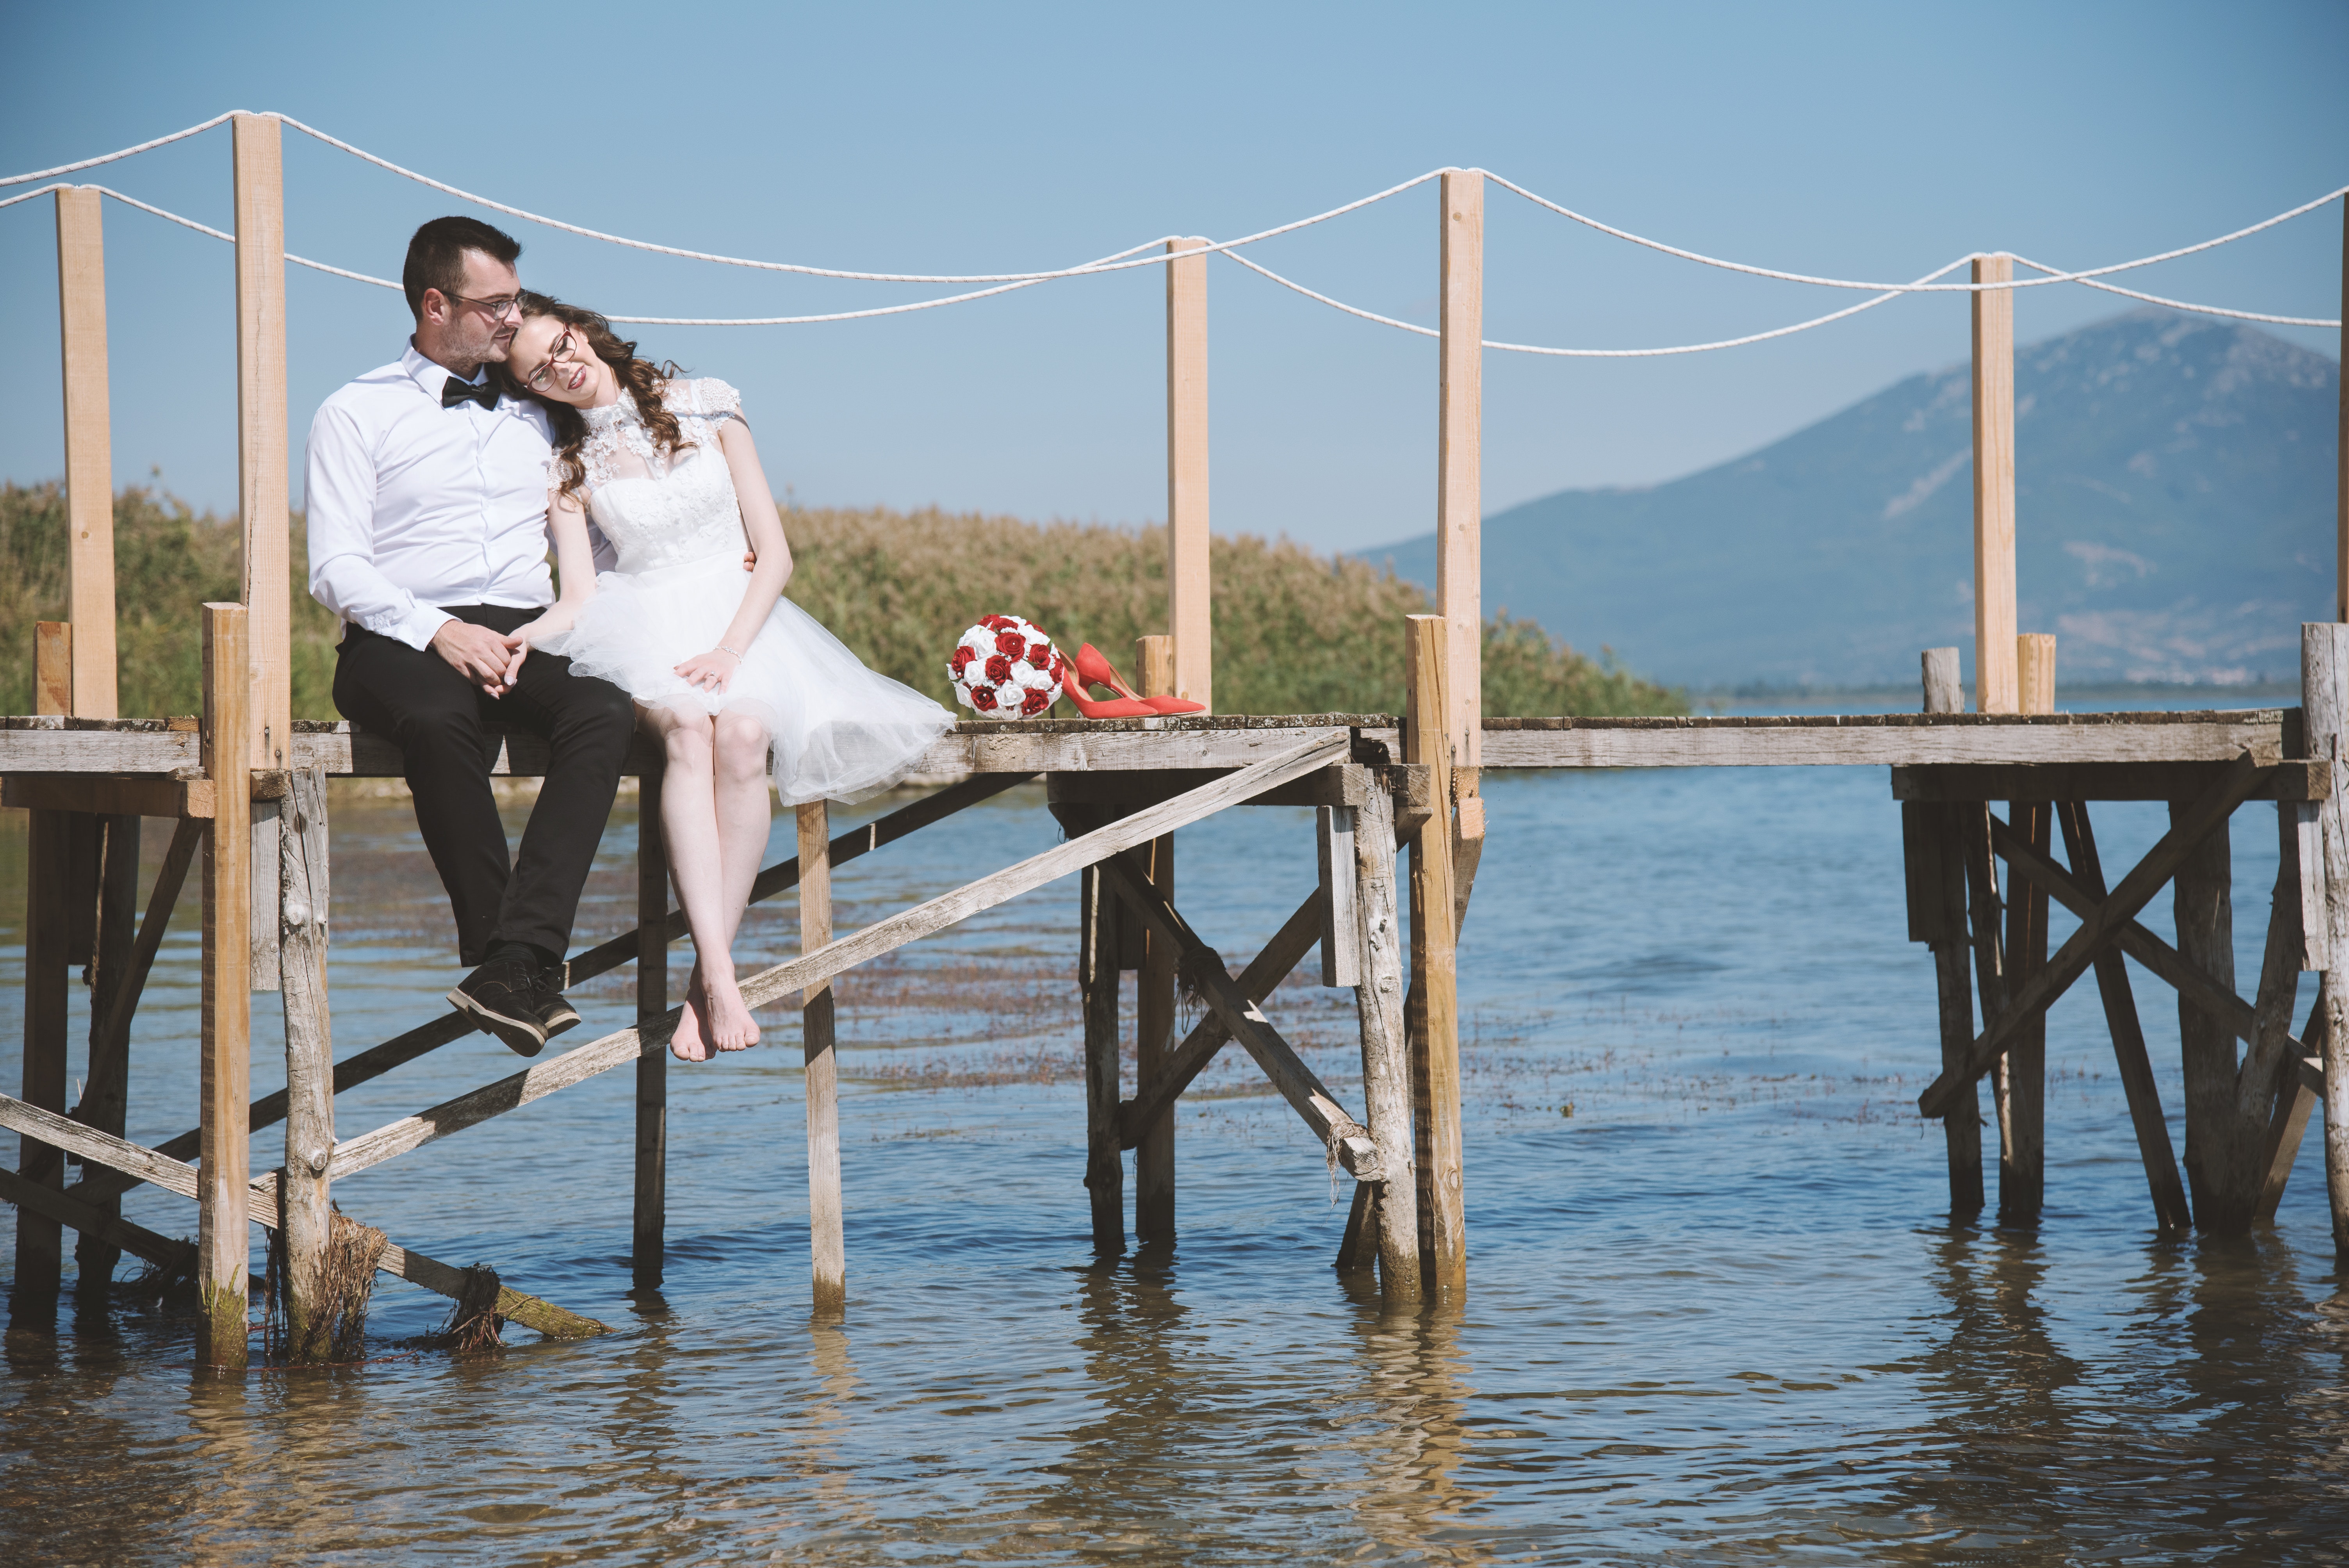
water, photograph, bride, wedding dress, wedding, dress, bridal clothing, ceremony, happy, fun, leisure, photography, pier, event, dock, vacation, lake, formal wear, suit